Sanquhar

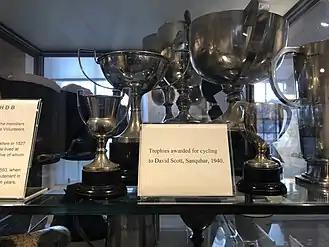
Cycling Trophies awarded to Dave Scott of Crawick Wheelers

In the late 1930s, Sanquhar was the home to Crawick Wheelers, a very successful Cycling Club which was instrumental in the setting of a number of Scottish Time Trial records. The Scott brothers were prolific in setting these records along with Jock Tudhope. The Scotts were predominantly miners in the local collieries and worked an 11-day fortnight finishing work on a Saturday morning. They would then ride from Sanquhar to Dundee or Perth and take part in Time Trial races before returning home on the Sunday. After the 1939-45 war, Jim Scott moved on from Crawick Wheelers and rode for Law Wheelers in Lanarkshire; the Crawick club seems to have folded at around this time. The records set were as follows: